Kaliningrad North railway station

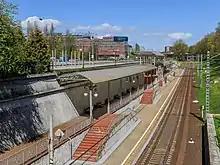

The station was built in 1920 on the site of Steindammer Tor as part of a railway linking the networks north & south of the city. It replaced the previous Crantzer Bahnhof & Samlandbahnhof. A 5-storey entrance building facing south onto Hansaplatz was designed by architect Martin Stallmann in the modernist style.